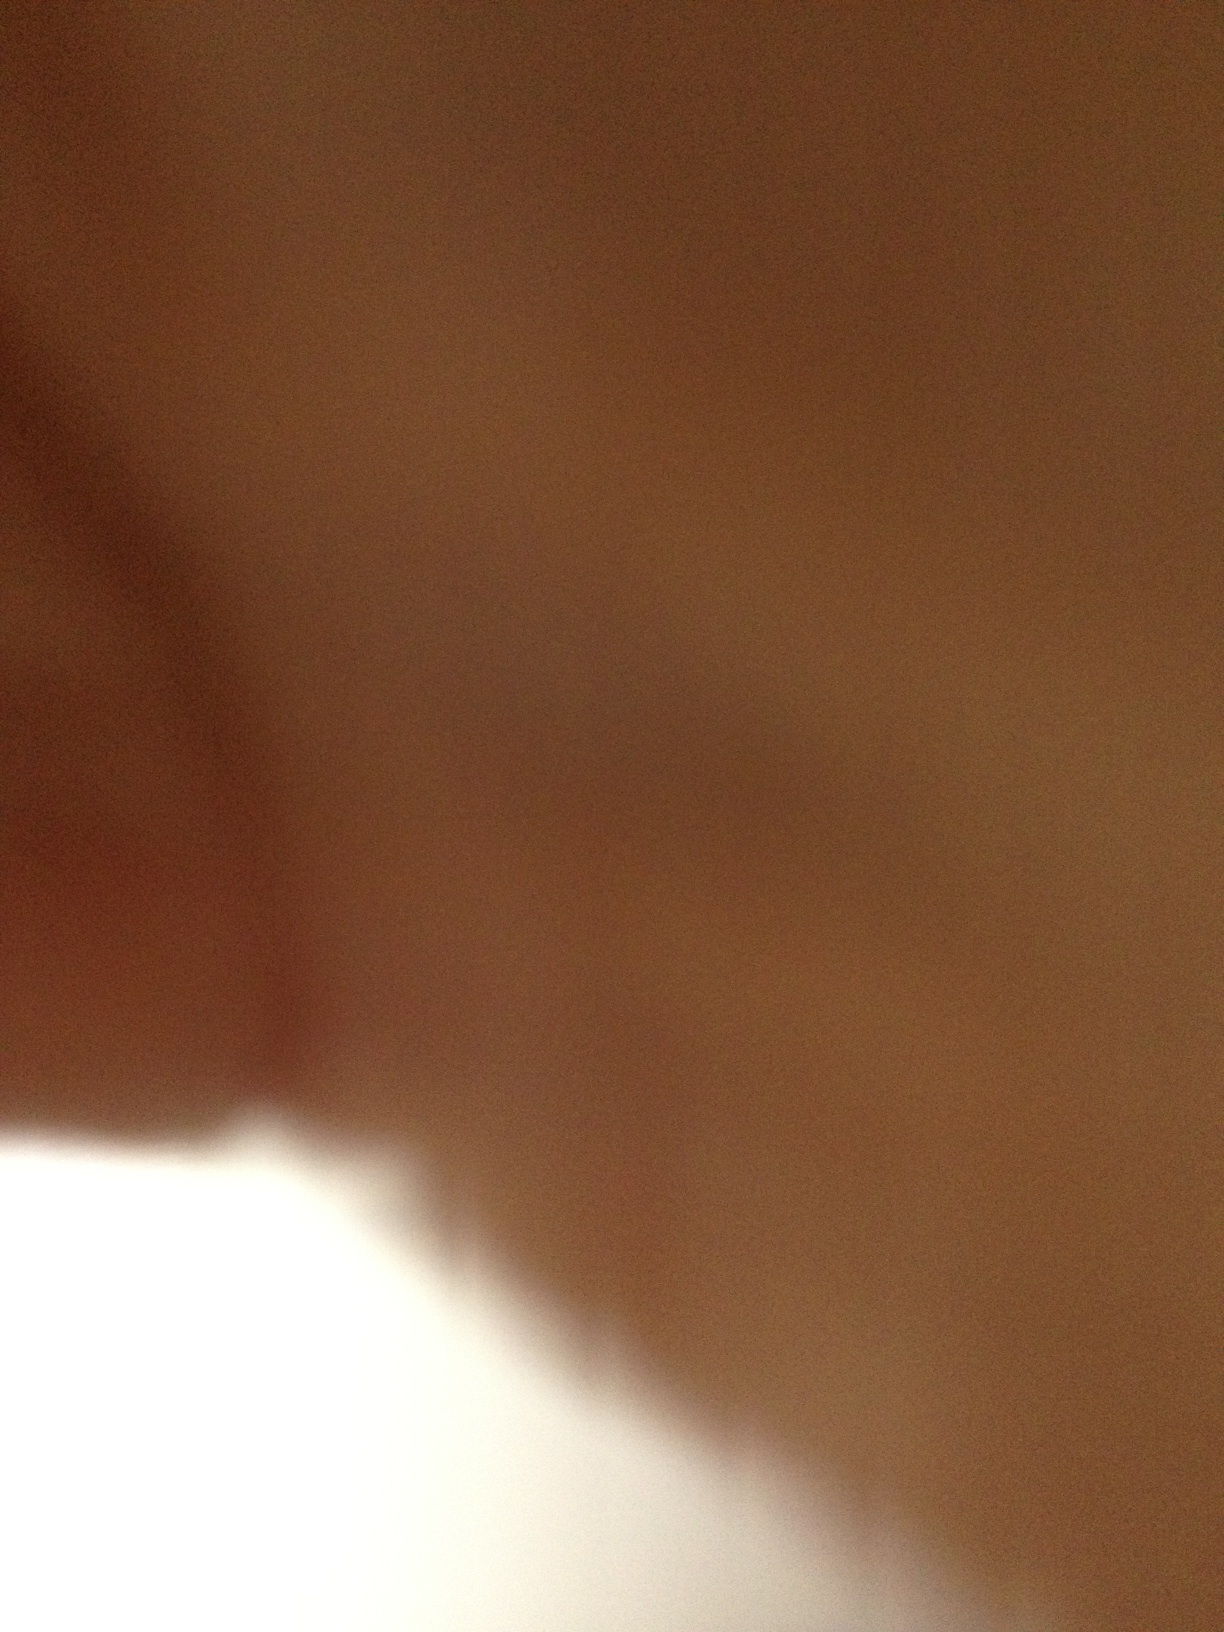Question: There's a caption on this screen and I'd like it to be read please.
Answer: unanswerable